1859 Perugia uprising

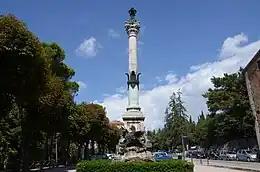
Memorial column in Perugia to the 1859 uprising

There is some trouble to discern at which point Pope Pius IX was potentially considered as responsible for what happened. At his departure from Rome, it seemed that Schmidt had received the following secret instructions, signed by Cavalier Luigi Mazio, General Military Auditor (who assumed the role of Substitute Minister of pontifical arms, the role of minister and commissioner being then vacant): “The undersigned, substitute commissioner for the minister, gives the charge to Your Excellence to recuperate on behalf of the Sanctity of Our Lord the conquered provinces by a small number of factions, and to this end he recommends that you be energetic so that it will serve as an example to others, and keep them far from the revolution. I give in addition to Your Seigniory the right to decapitate the revolters which are found in their houses, to not spare any expenses of the Government, the expenditure of the present expedition must be supported by the Province itself.